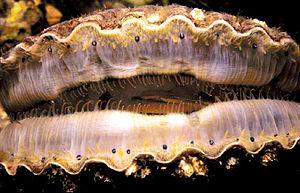
L'œil est l'organe de la vision, sens qui permet à un être vivant de capter la lumière pour ensuite l'analyser et interagir avec son environnement.
La coquille Saint-Jacques est un mollusque bivalve de la famille des Pectinidés. Parmi toutes les espèces de cette famille, qui sont légalement autorisées à bénéficier de l'appellation commerciale « Saint-Jacques », c'est la plus recherchée des gastronomes. Elle est reconnaissable à sa grande taille comparée aux autres espèces du genre Pecten et à sa coquille pourvue de côtes en éventail, dont la valve supérieure est totalement plate, contrairement aux pétoncles ou vanneaux dont les deux valves sont bombées.
L'ordre des Pectinida est un taxon de mollusques bivalves, dont de nombreuses espèces sont dénommées « pétoncles ».
Les bivalves sont une classe de mollusques d'eau douce et d'eau de mer, nommée également Pelecypoda ou Lamellibranchia. Cette classe comprend notamment les palourdes, les huîtres, les moules, les pétoncles et de nombreuses autres familles de coquillages. Leur corps aplati latéralement est recouvert d'une coquille constituée de deux parties distinctes et plus ou moins symétriques. Elles sont reliées l'une à l'autre et peuvent s'ouvrir ou se refermer. La majorité se nourrissent en filtrant l'eau, et n'ont pas de tête ou de radula. Les branchies, appelées cténidies, outre leur rôle dans la respiration, captent les substances nutritives contenues dans l'eau et ont ainsi un rôle important dans l'alimentation. La plupart des bivalves s'enfouissent dans les sédiments des fonds marins, où ils sont à l'abri des prédateurs. D'autres vivent sur le fond marin, ou se fixent sur des rochers ou autres surfaces dures. Quelques-uns peuvent percer des éléments en bois, en argile ou en pierre pour vivre à l'intérieur de ces matériaux. Enfin, certains bivalves comme les pétoncles peuvent nager.